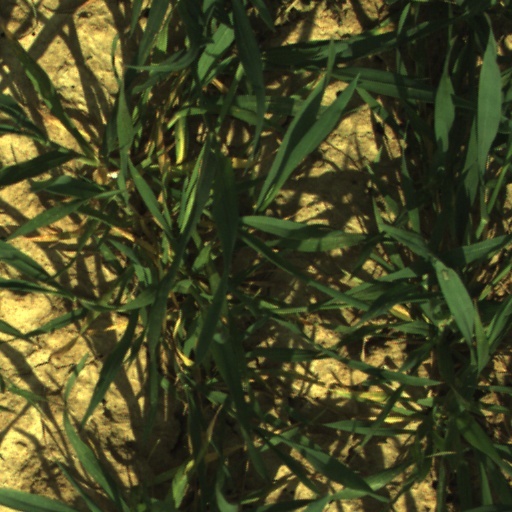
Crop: wheat